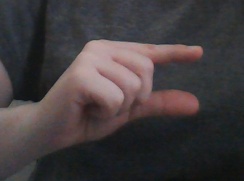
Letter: dal